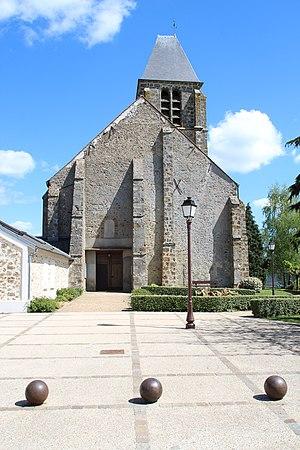
L'église Saint-Germain de Gometz-la-Ville en France.